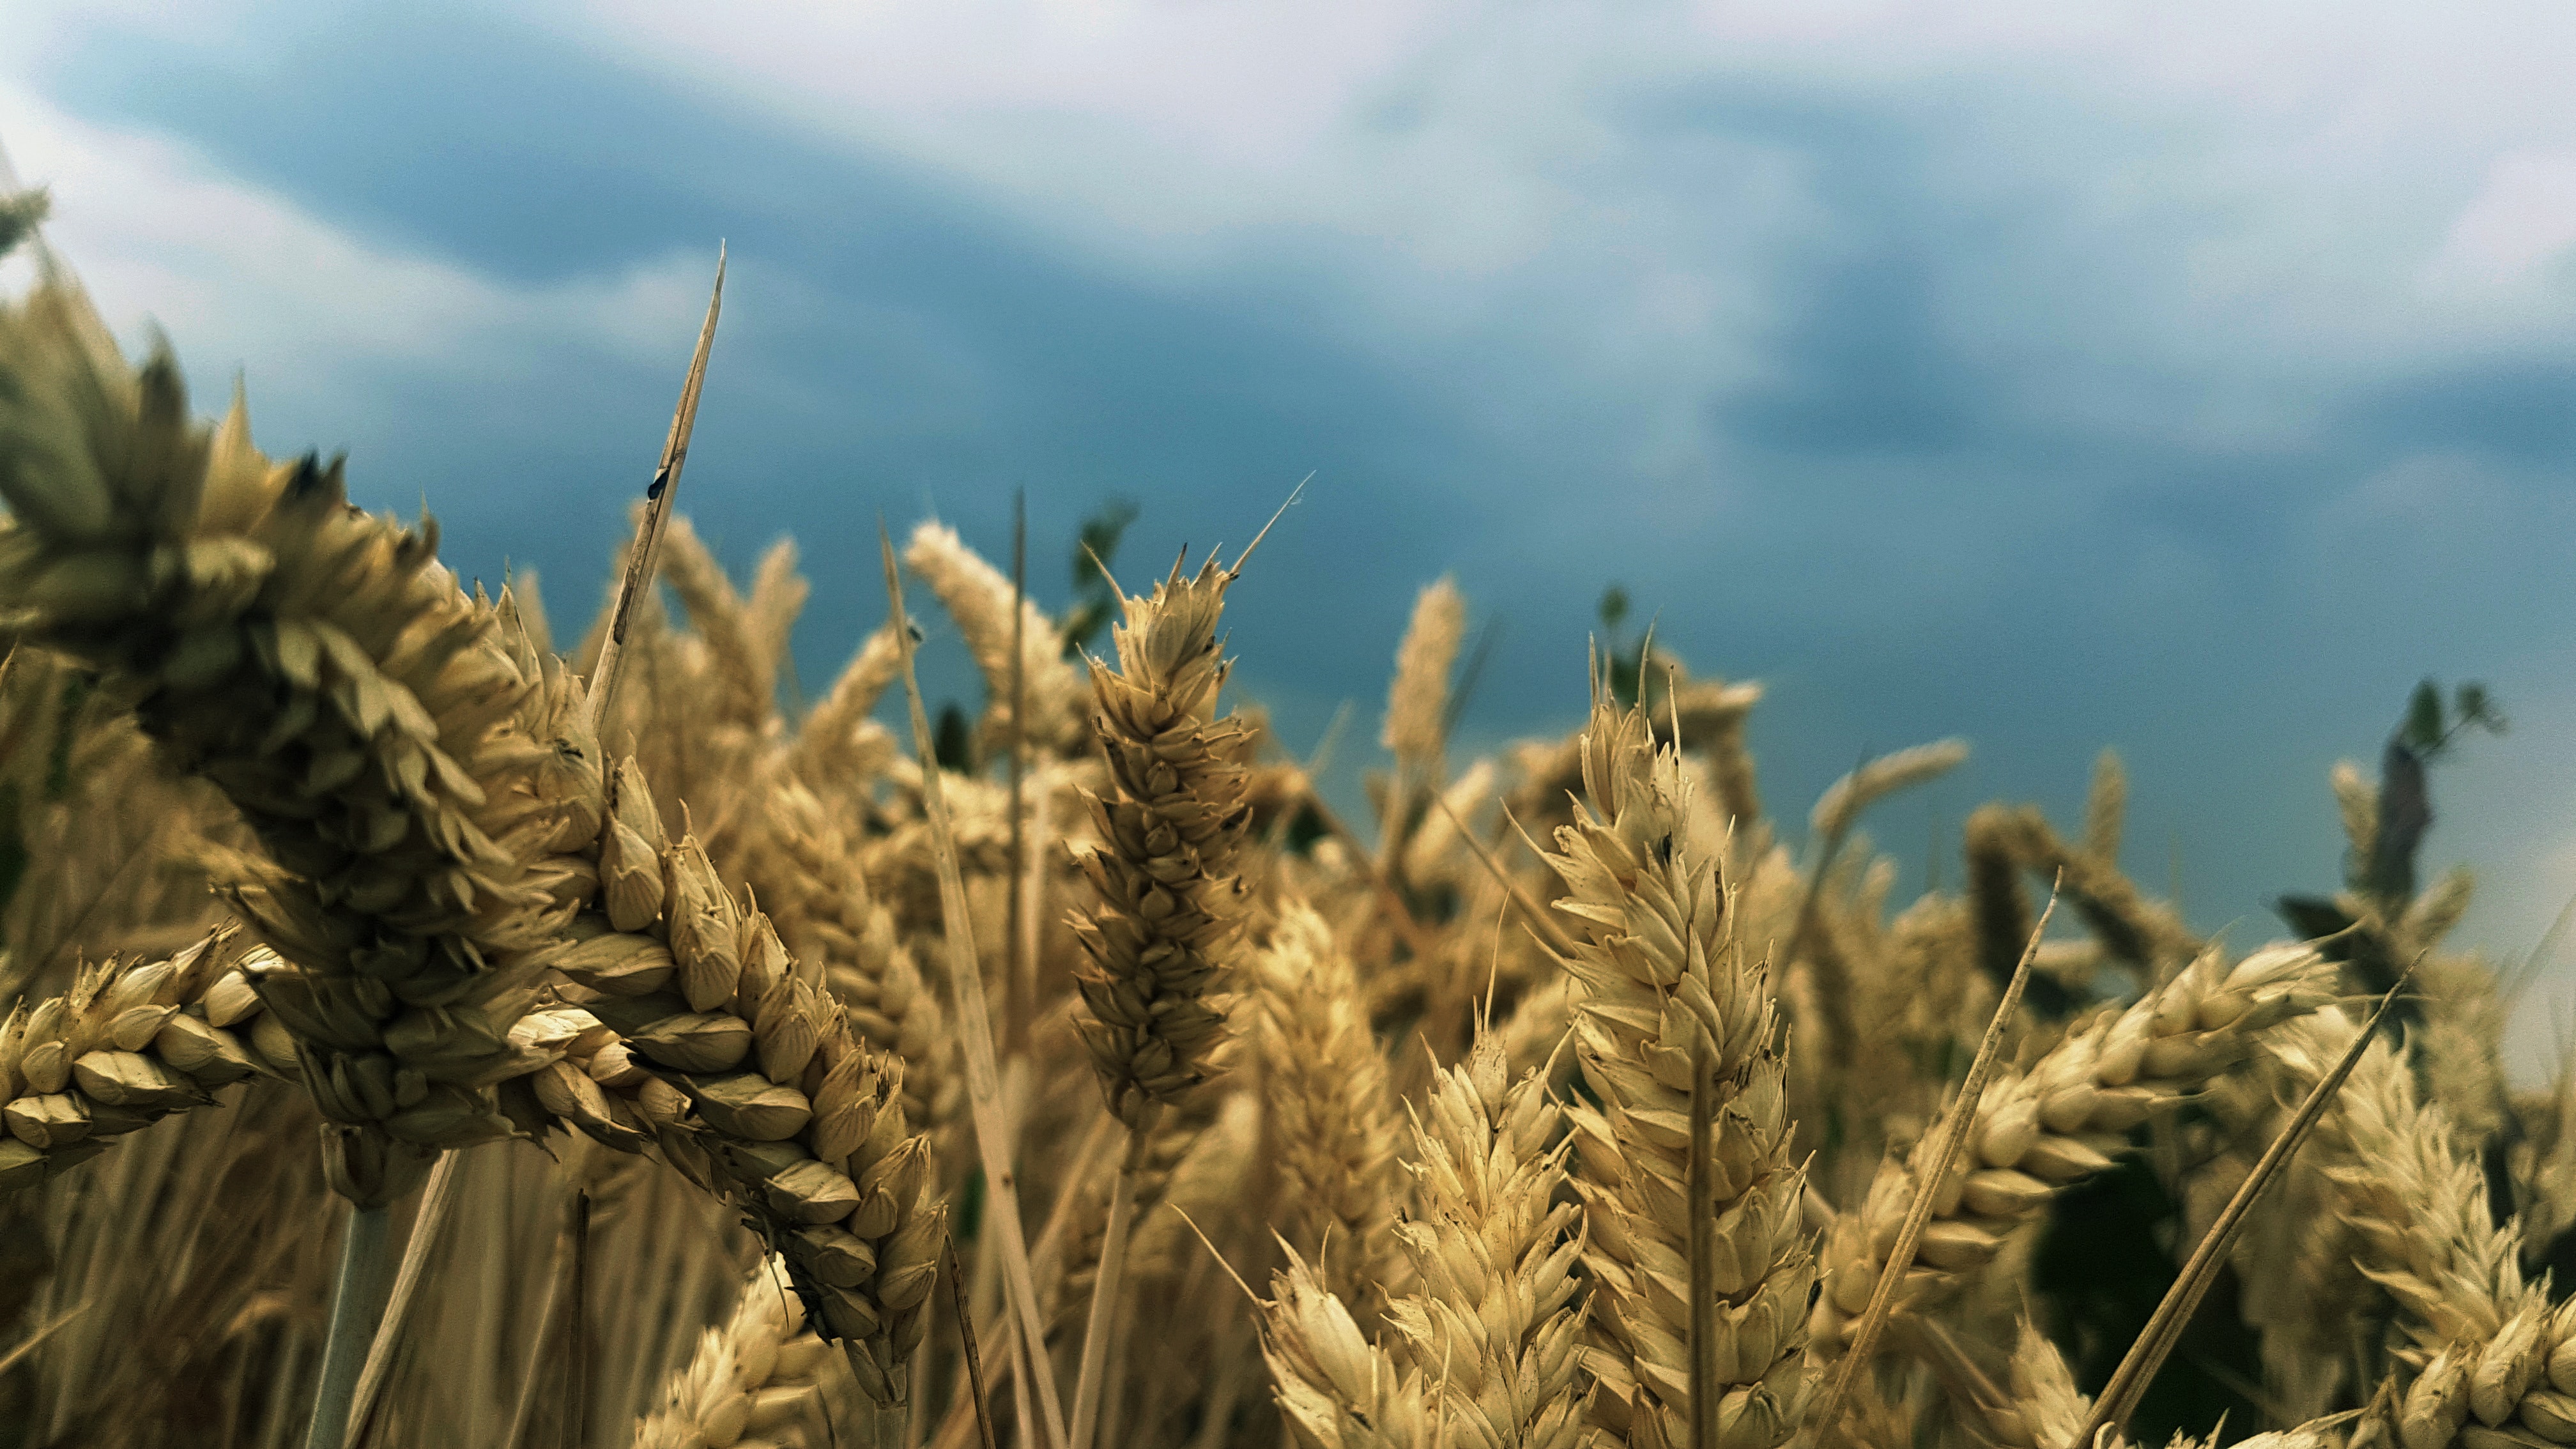
sky, nature, grain, wheat, rye, einkorn wheat, malt, triticale, food grain, barley, dinkel wheat, emmer, field, plant, grass family, crop, cereal germ, hordeum, close up, whole grain, grass, oat, Khorasan wheat, poales, cloud, cereal, agriculture, phragmites, photography, durum, sunlight, plant stem, flowering plant, food, wind